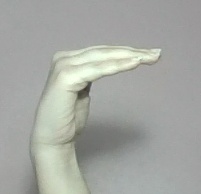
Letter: haa